Beijing U7

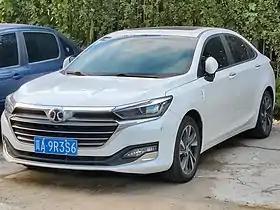
Senova D70 Zhidao

The Beijing U7 or previously the Senova D70 is a mid-size sedan produced by BAIC under the Senova sub-brand and later the Beijing sub-brand respectively. The model range was originally the Beijing Auto Shenbao D-Series, and renamed to Senova D70 after the launch of the Senova brand. The second generation model added an additional Chinese name, Zhidao, at launch, and was later renamed to Beijing U7 after the launch of the revamped Beijing brand.